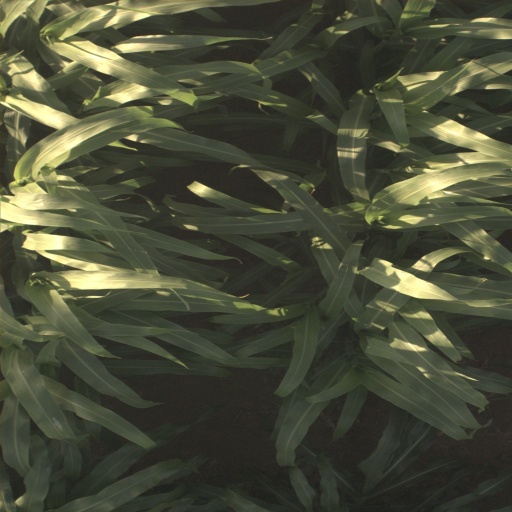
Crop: sorghum